Wicked (musical)

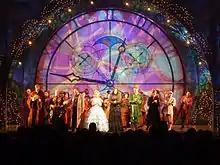
Touring cast members in the curtain call at a show in Omaha, Nebraska

The original Broadway production of "Wicked" was nominated for ten Tony Awards in 2004, including Best Musical, Book, Orchestrations, Original Score, Choreography, Costume Design, Lighting Design, Scenic Design while receiving two nominations for Best Actress – for Menzel and Chenoweth. Menzel won the Best Actress award, and the show also won the Award for Best Scenic Design and Best Costume Design, notably losing Best Book, Original Score and ultimately Best Musical to "Avenue Q". The same year, the show also won 6 Drama Desk Awards out of 11 nominations, including Outstanding Musical, Book, Director, and Costume Design.